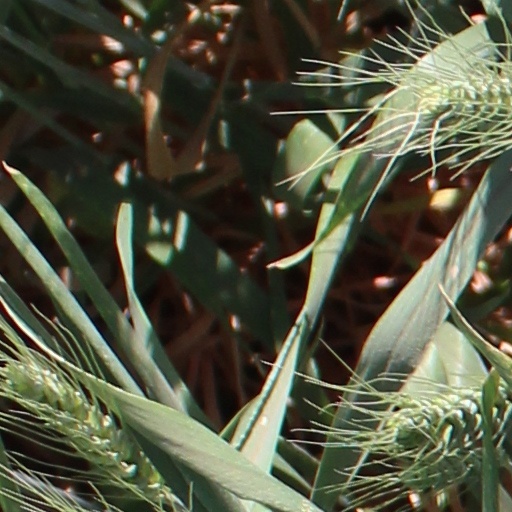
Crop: wheat